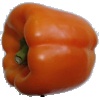
Label: orange_pepper